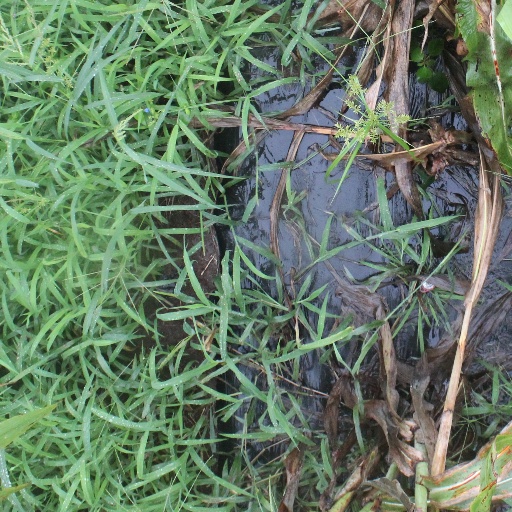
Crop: sorghum